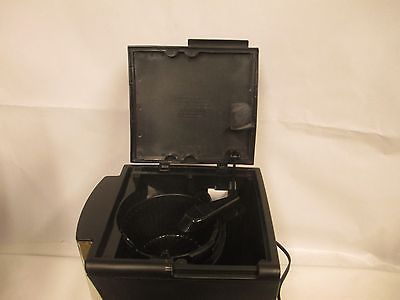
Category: coffee maker